Filippa Savva

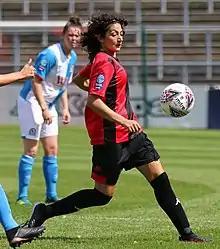
Filippa Savva playing for Lewes in August 2019

Filippa Savva (born 28 May 1999) is a Cypriot footballer who plays as a midfielder for Apollon Ladies F.C. and has appeared for the Cyprus women's national team.